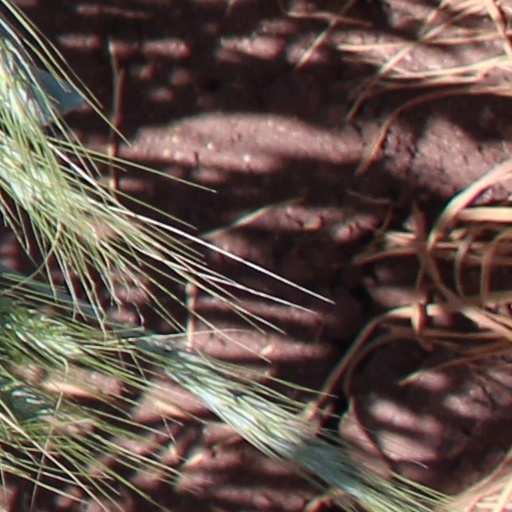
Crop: wheat